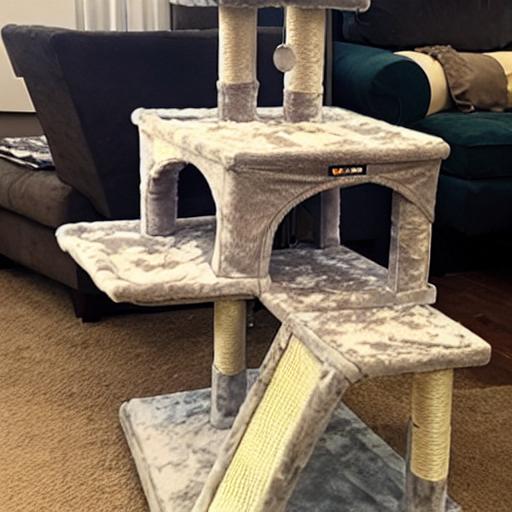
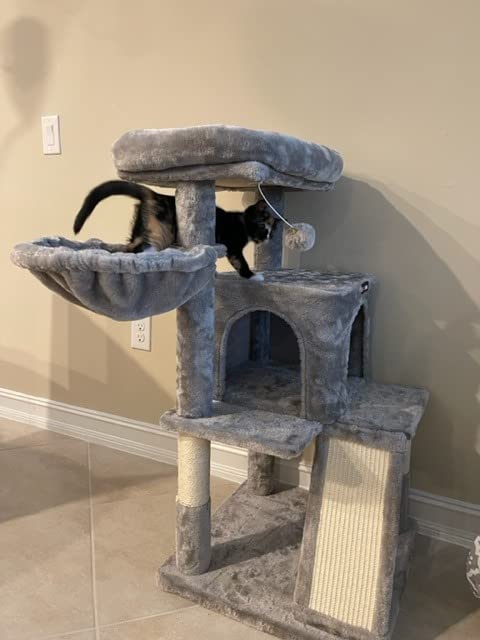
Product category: items_cat tree
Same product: no